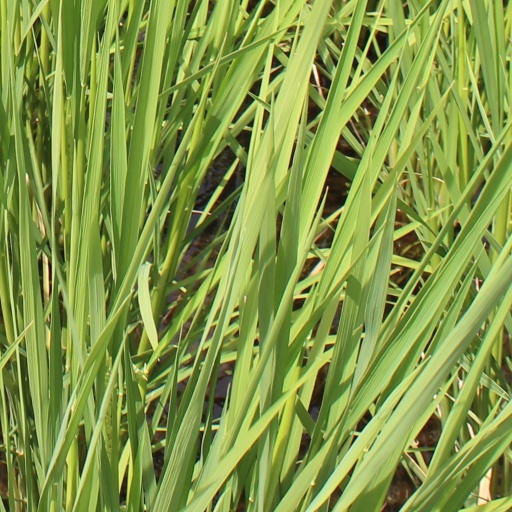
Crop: rice